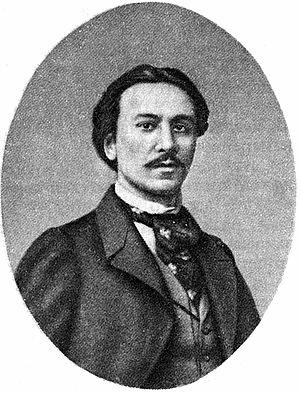
Vsevolod Vladimirovitch Krestovski, ou Krestovsky, né le 23 février 1840 au domaine familial de Malaïa Berezianka dans le gouvernement de Kiev et mort le 30 janvier 1895 à Varsovie dans le royaume de Pologne, est un homme de lettres russe et critique littéraire; il est le père de la femme de lettres Maria Krestovskaïa, d'Olga Krestovskaïa, épouse du concepteur du Normandie, Vladimir Yourkevitch, et du sculpteur Igor Krestovski.